150th Cavalry Regiment

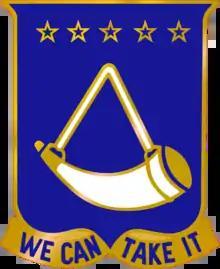
Distinctive Unit Insignia (DUI) of the 150th Cavalry, current revision approved 1 September 1993

A Gold color metal and enamel device in height overall consisting of a shield blazoned: Azure, a powder horn Argent, mouth to dexter, ferruled Or, stringed of the second; in chief five mullets of the third voided. Attached below the shield a bipartite scroll inscribed "WE CAN TAKE IT" in Blue.